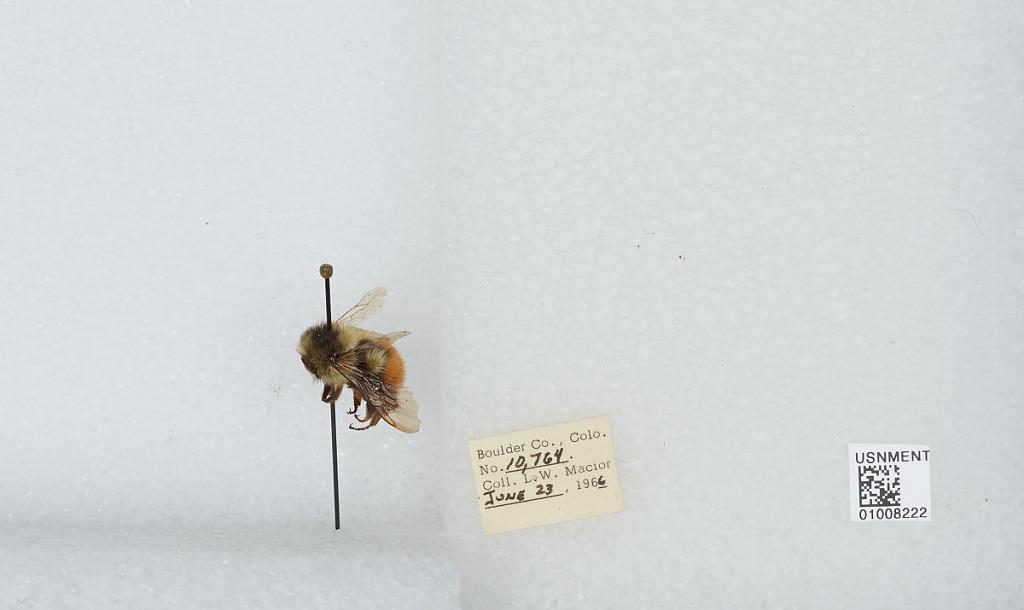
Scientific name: Bombus (Pyrobombus) melanopygus Nylander
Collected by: L. Macior
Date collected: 1966-6-23
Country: United States
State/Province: Colorado
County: Boulder
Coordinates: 40.015, -105.27